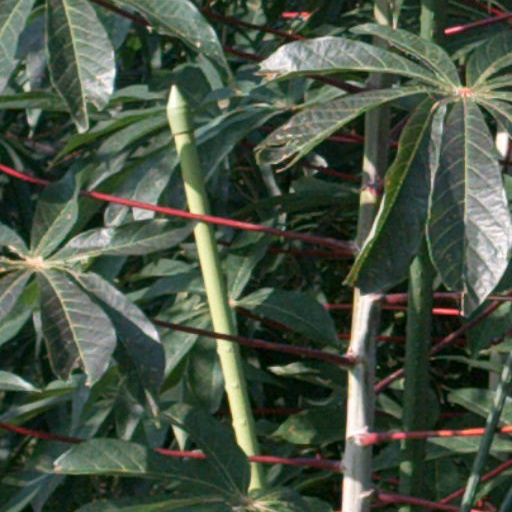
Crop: cassava